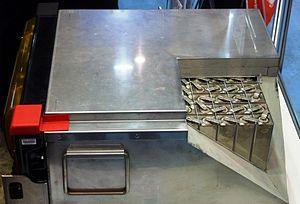
La pyrotechnie est la science de la combustion des matériaux et de ses effets.